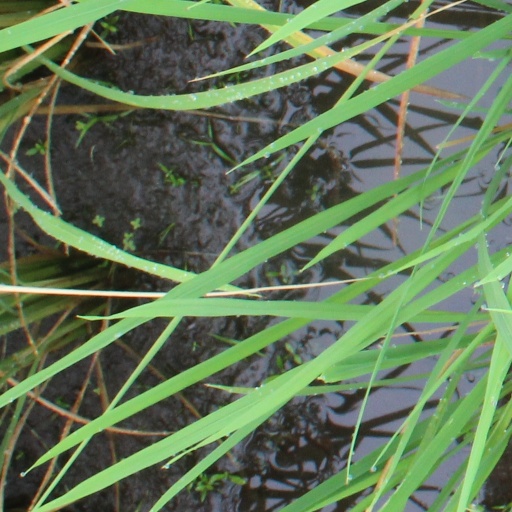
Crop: rice